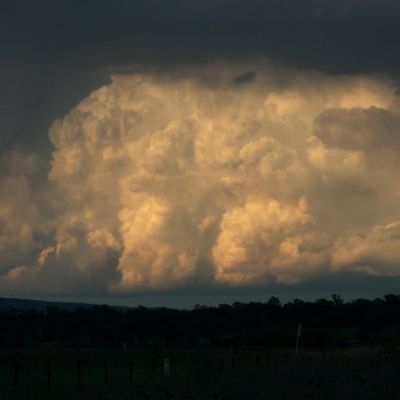
Cloud type: Cumulonimbus (Cb)